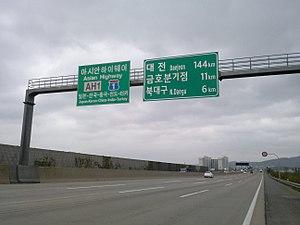
La langue officielle de la Corée du Sud est le coréen, parlé par la quasi-totalité de la population.